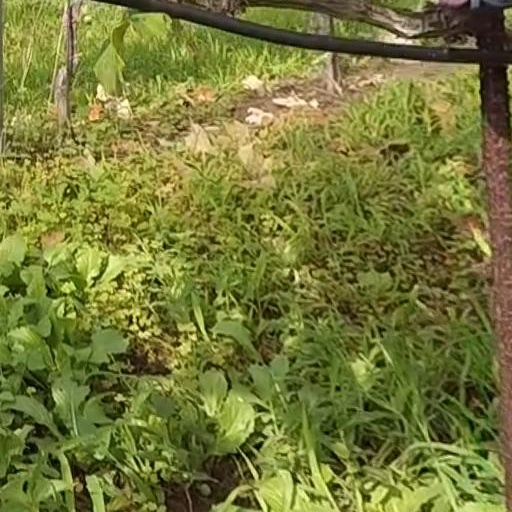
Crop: grape